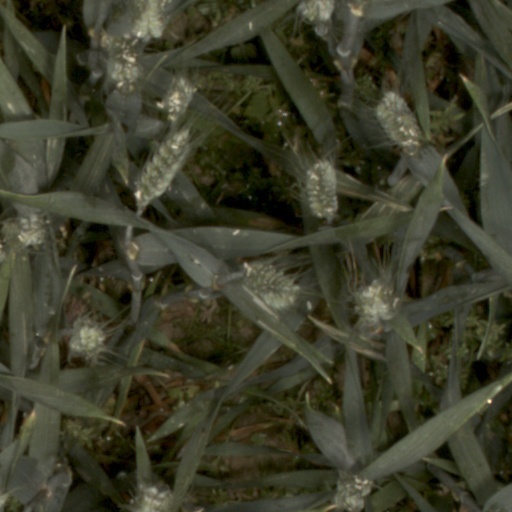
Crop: wheat